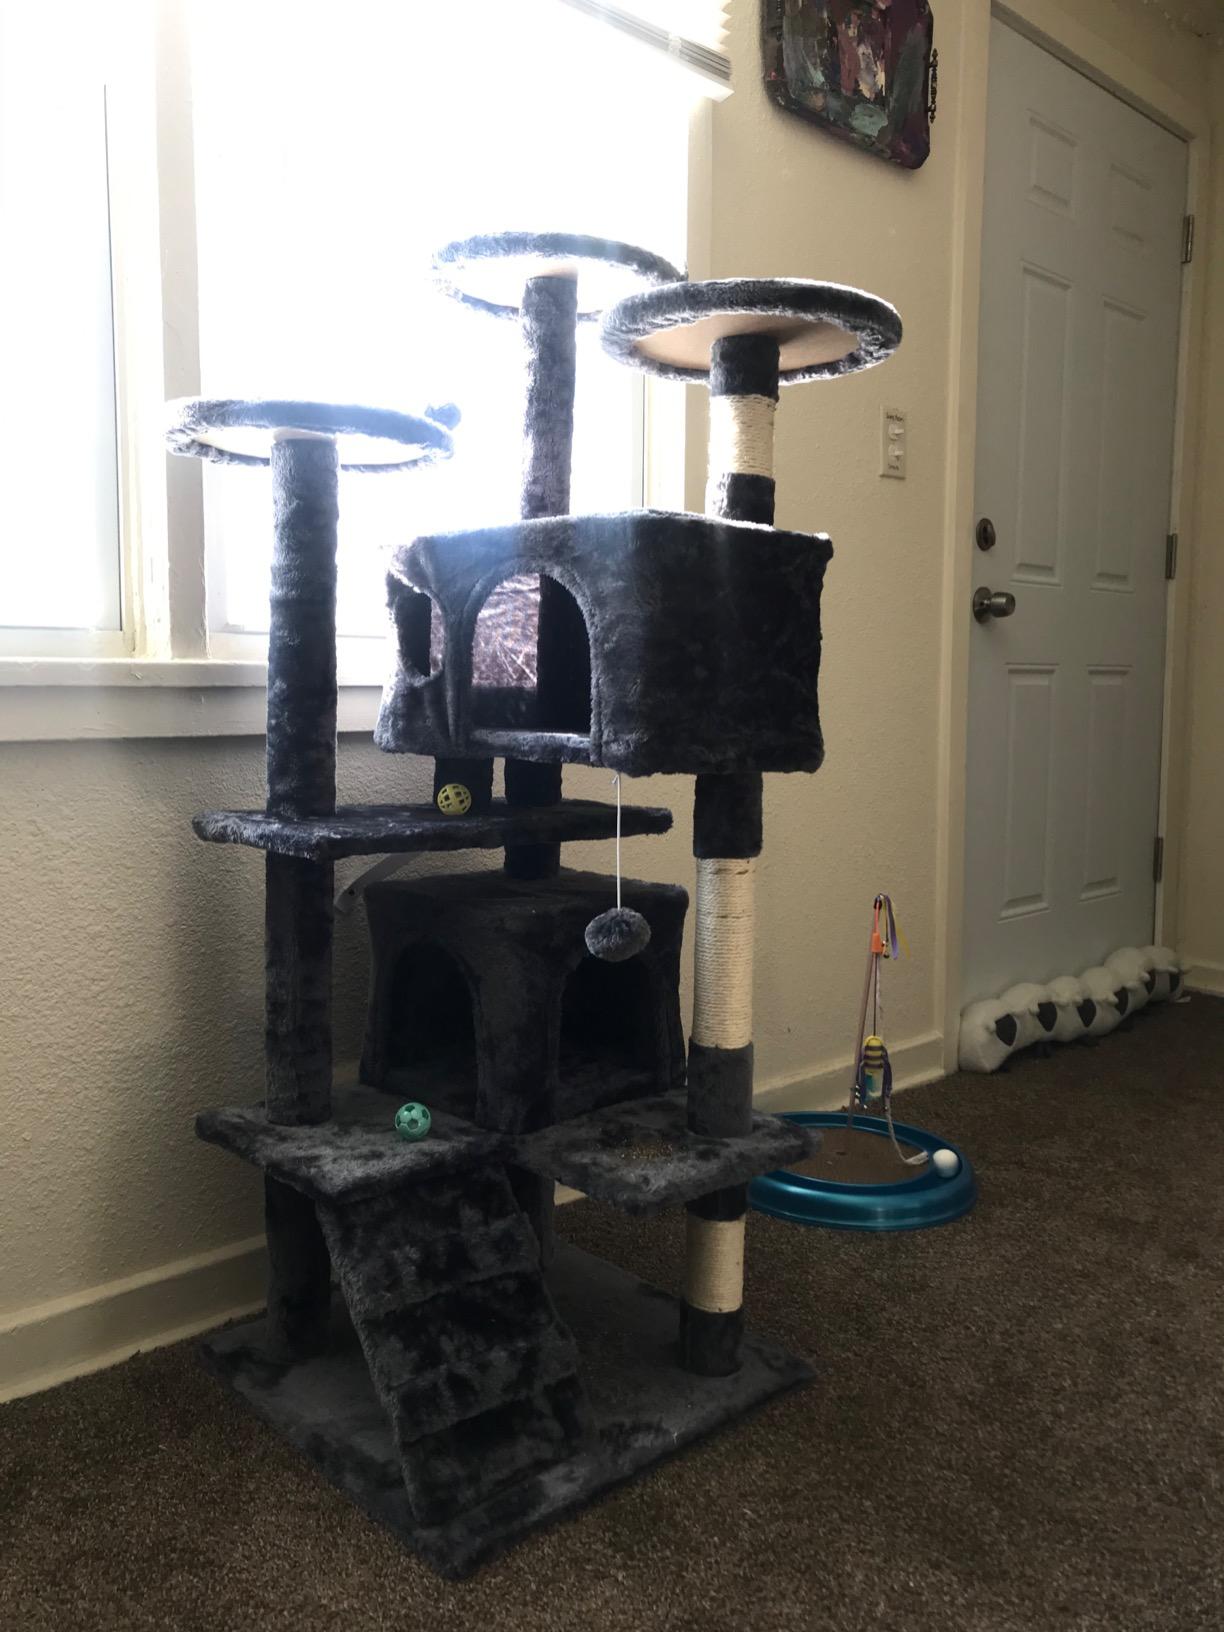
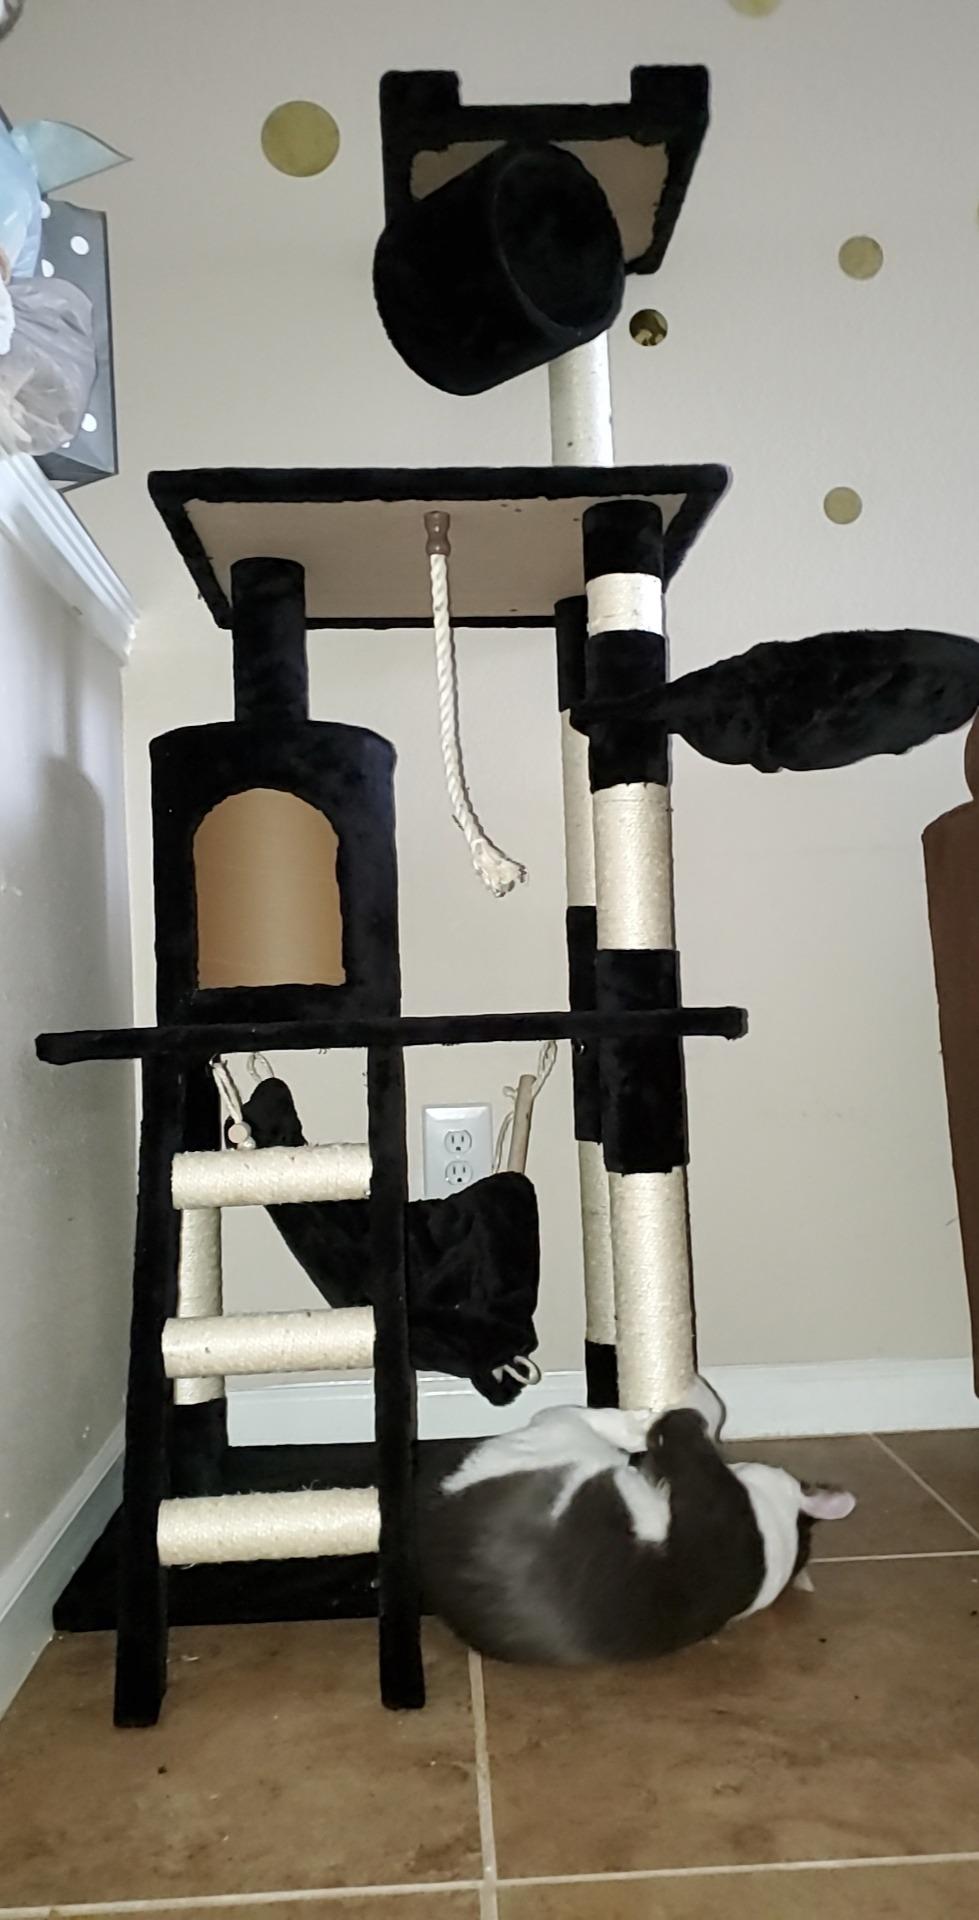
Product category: items_cat tree
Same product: no